Sustainable landscaping

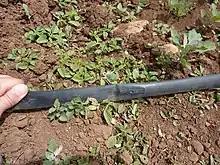
An example of sustainable irrigation (Drip Irrigation)

When deciding what kind of building materials to put on a site it is important to recycle as often as possible, such as for example by reusing old bricks.